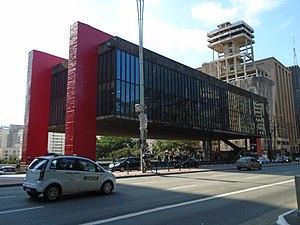
Jean-Pierre Vielfaure est un artiste peintre et graveur français de l'École de Paris, également cinéaste, né à Alger le 9 juin 1930, mort à Ivry-sur-Seine le 27 avril 2015.